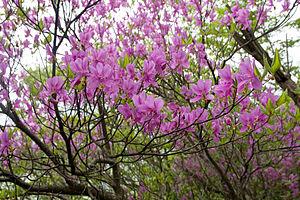
Rhododendron wadanum est une espèce de plantes de la famille des Ericaceae originaire du Japon.